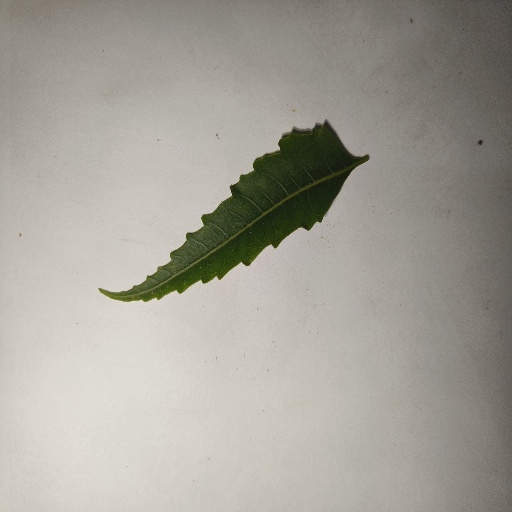
Species: Neem
Leaf condition: Healthy Leaf